Maratha–Portuguese War (1683–1684)

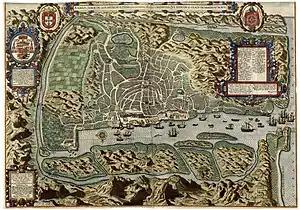
Portuguese Goa

Because that year Portugal did not send soldiers to India, Maratha forces were able to invade the mainland Portuguese districts of Bardes in the north and Salcete to the south, raiding and burning everything in their path and sacking churches. This was the first time the Marathas employed their tactic of attacking Goa as a diversionary tactic to their operations further north.